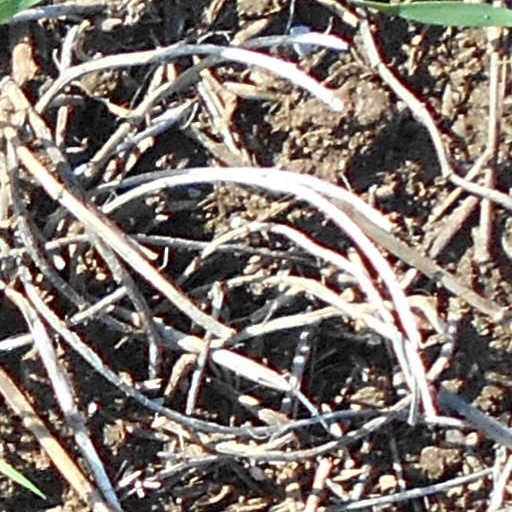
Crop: wheat